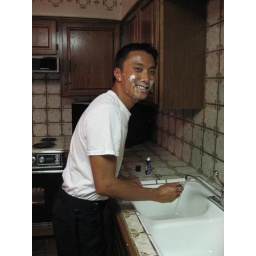
Yes, that's him shaving in the kitchen sink